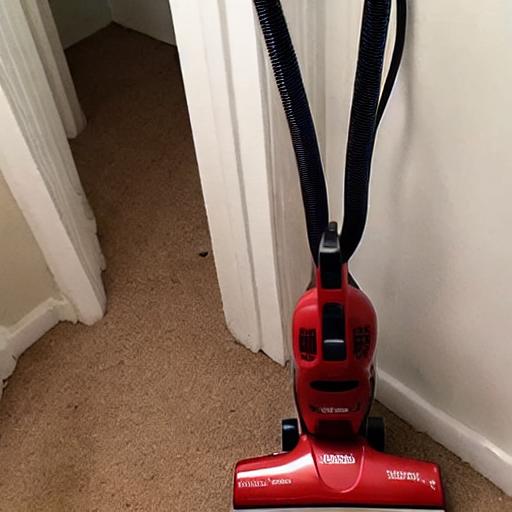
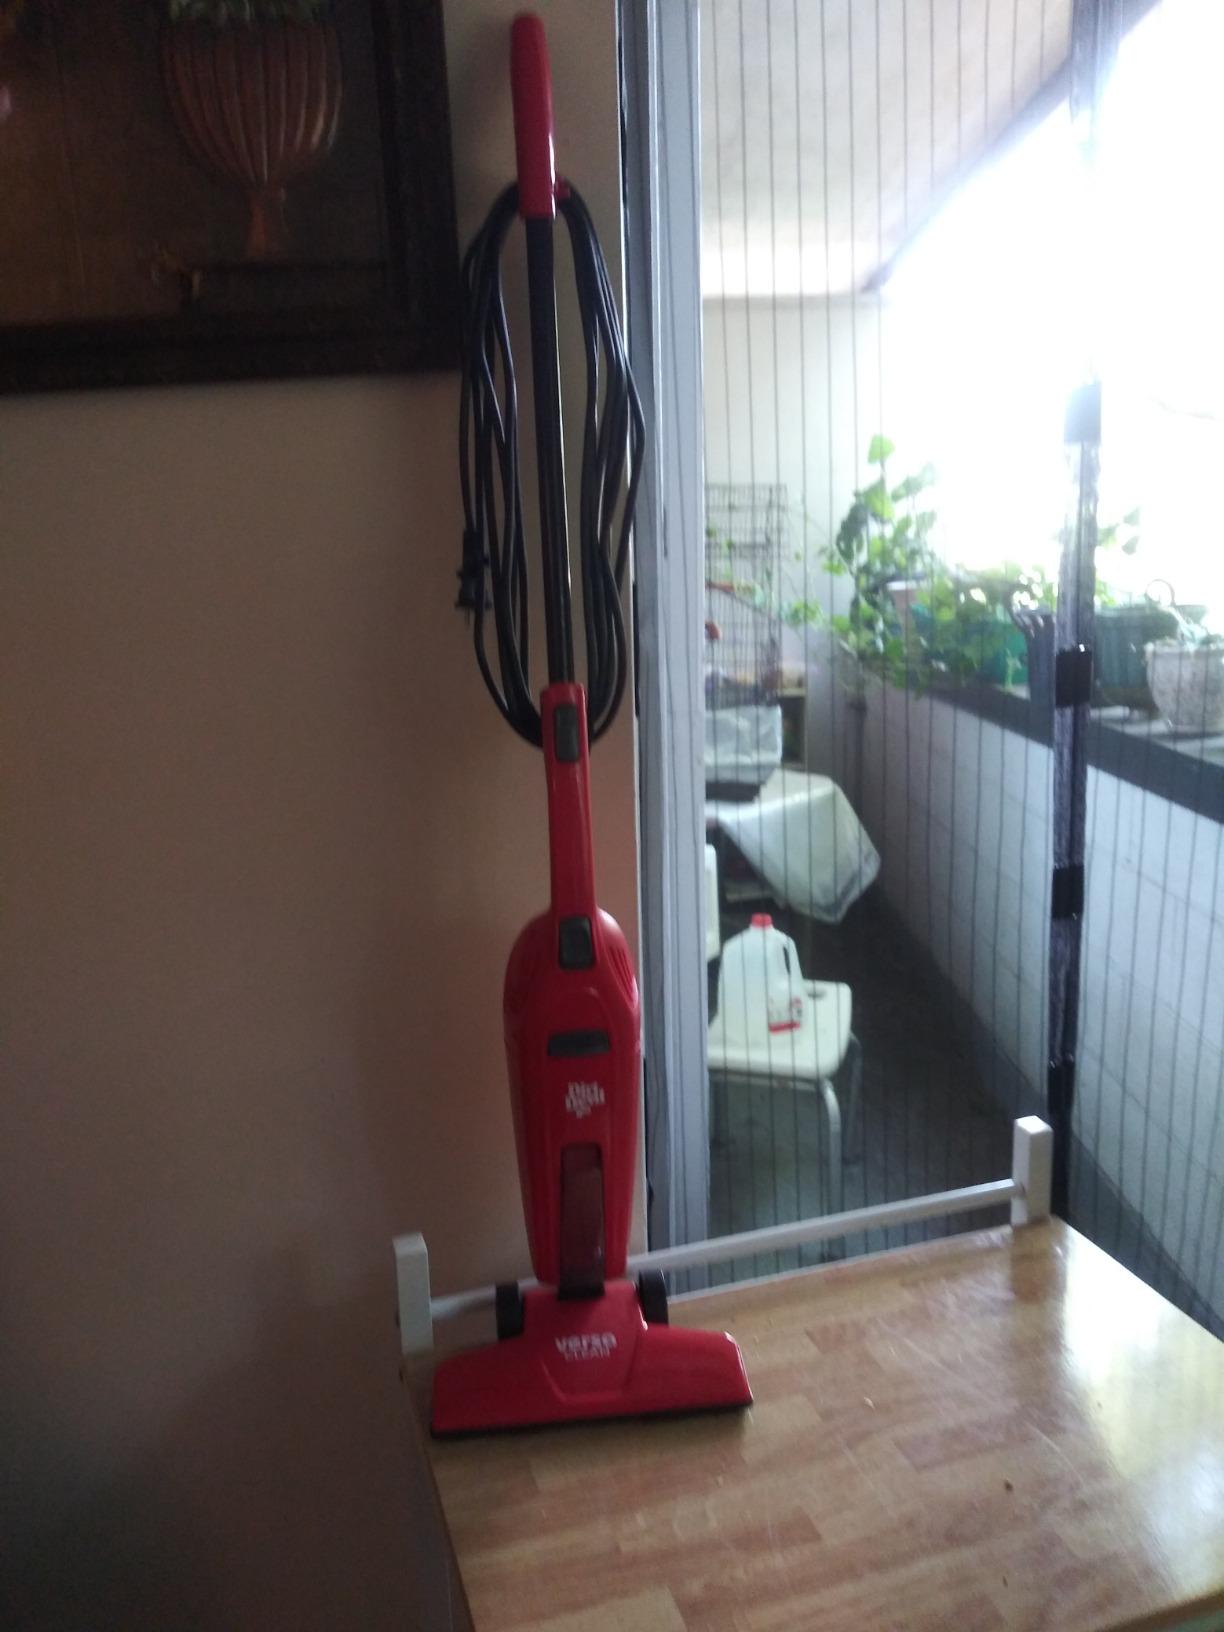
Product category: items_vacuum
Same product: no